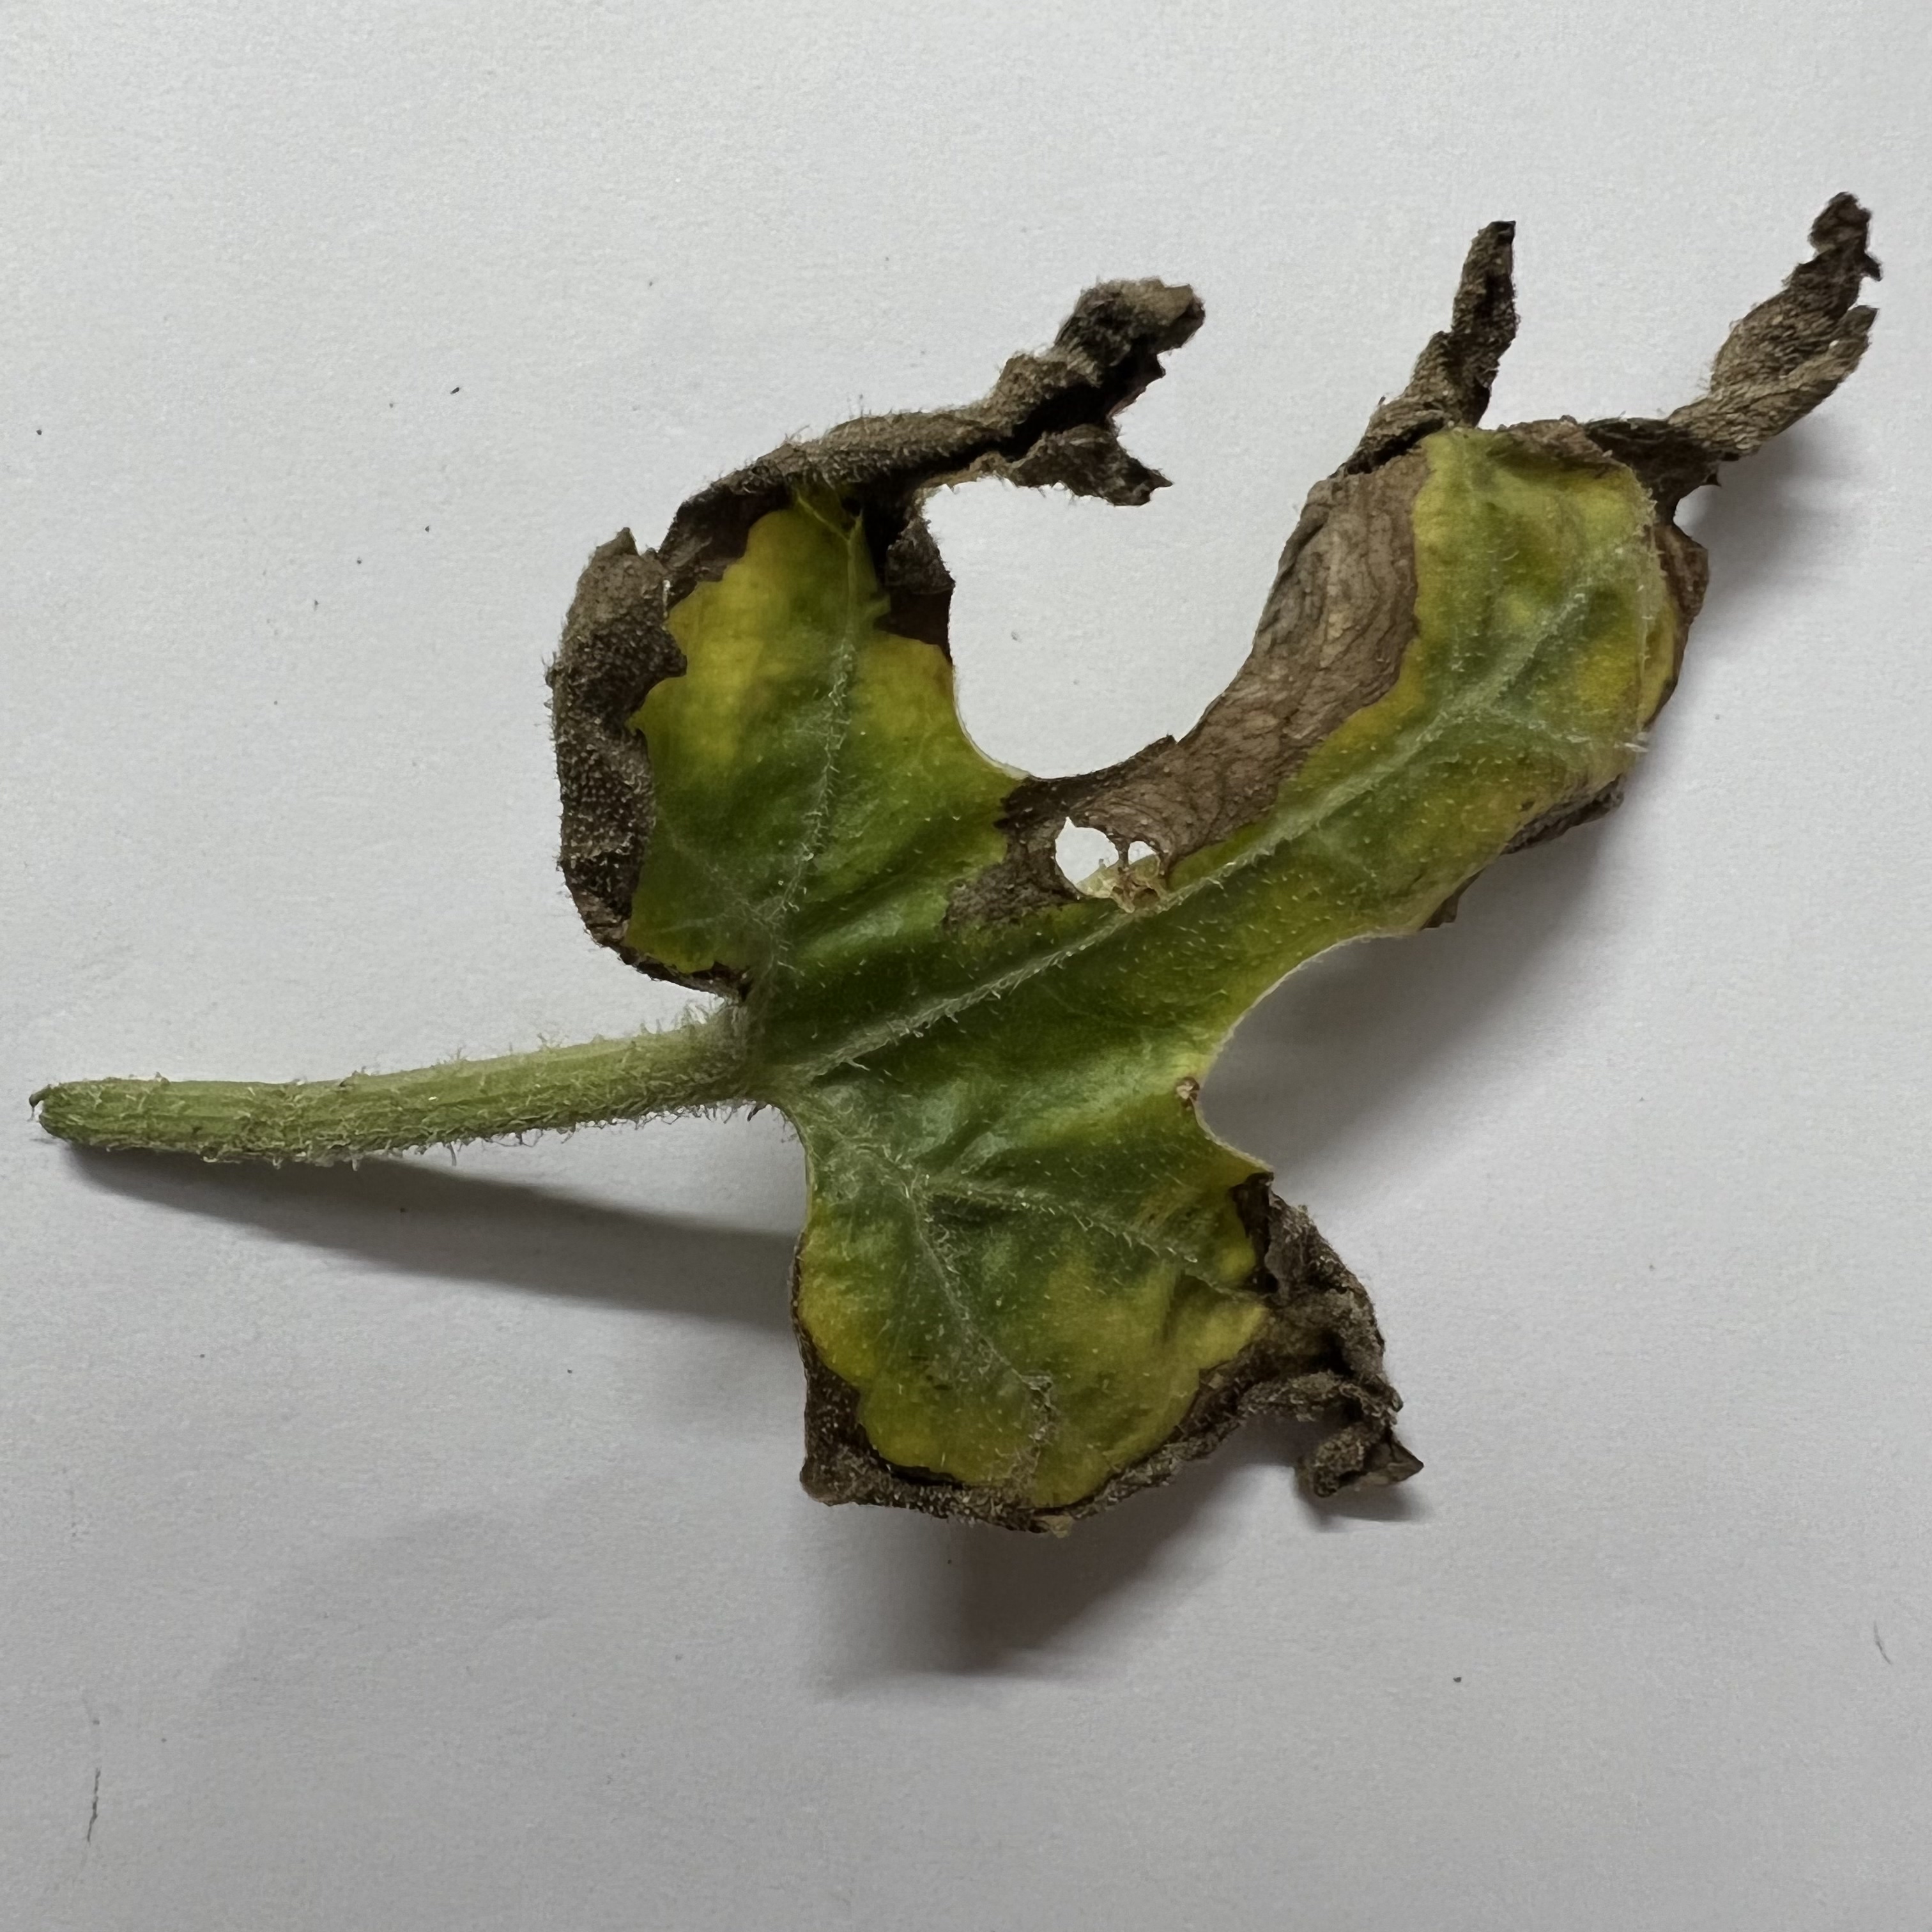
Label: Downy_Mildew